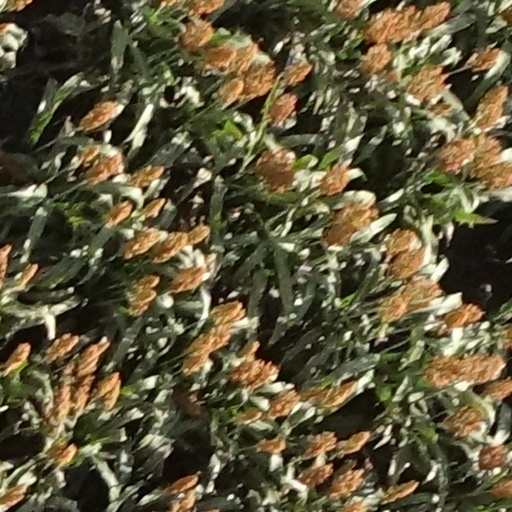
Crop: sorghum